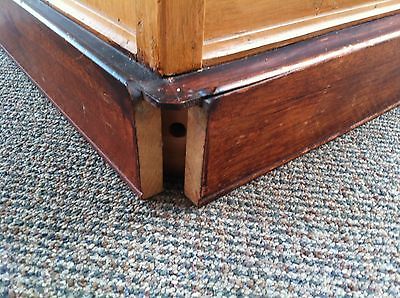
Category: cabinet